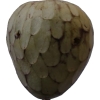
Label: cherimoya